Sexual consent

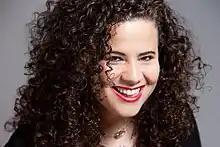
Jaclyn Friedman is a sexual consent educator known for editing "Yes Means Yes: Visions of Female Sexual Power and a World Without Rape".

In January 2018, sexual consent educator Jaclyn Friedman wrote an article about the news commentary regarding comedian Aziz Ansari and sexual consent. Friedman called for the need to "better educate young people in this country about sex, consent, and pleasure" by using consent education to teach about sexual communication, awareness of body language, and the need for checking in (if it not clear that the partner is enjoying the activities). The Consent Academy in Seattle is a collective of sex therapists, counsellors and educators who teach "consent culture", provide one-one-one consultations, review consent policies, and provide "consent advocates" for hire.